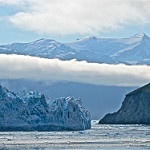
Scene: Outdoor